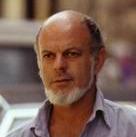
Age: 47